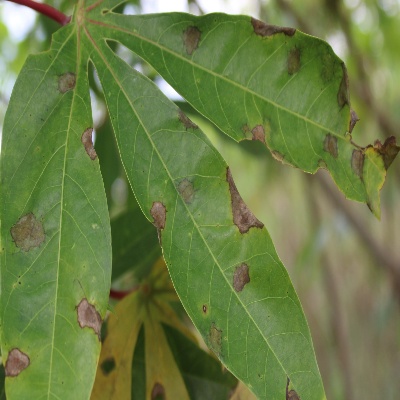
Crop: Cassava
Condition: brown spot